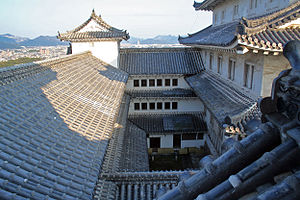
Himeji-borgen
Himeji-borgen er et borgkompleks, der ligger i byen Himeji i Hyougo-præfekturet i Japan. Borgen regnes for et af de fineste, stadig eksisterende eksempler på typisk japansk borgarkitektur og omfatter i alt 83 bygninger, der har avanceret forsvarssystemer fra lensperioden. Borgen kendes også under navnet Hakuro-jou eller Shirasagi-jou på grund af dens klare, hvide facade, der sigter efter at ligne en fugl, der er ved at lette.